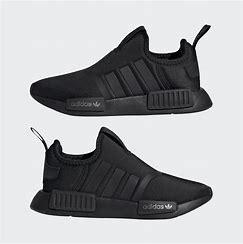
Brand: Adidas
Model: NMD 360